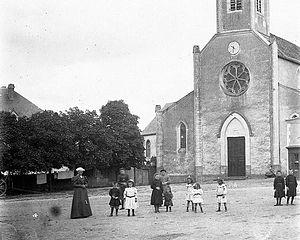
Saint-Germain-sur-Moine vers 1900
Saint-Germain-sur-Moine est une ancienne commune française située dans le département de Maine-et-Loire et la région Pays de la Loire, au cœur de la région naturelle et historique des Mauges. Ses habitants sont les Germinois et les Germinoises.